Market Rasen railway station

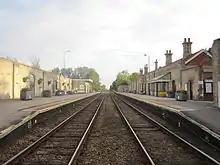
The station in the Up direction. 19 August 2011.

All services at Market Rasen are operated by East Midlands Railway.